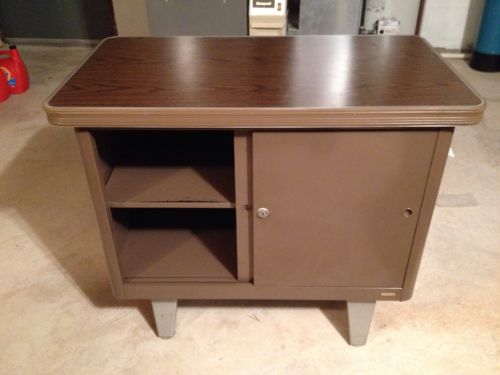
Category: cabinet